Ole Fahlin

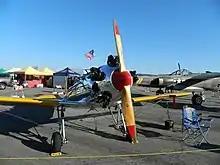
Fahlin Propeller on airplane at Riverside Municipal Airport (KRAL) air show on March 28, 2015.

In 1923 Fahlin decided to leave Sweden to go to the United States to visit a relative, and was naturalised in 1928. Soon after entering the U.S. he bought a used Curtiss JN-4 "Jenny" for $300 and started flying it for business and pleasure. He also used it to offer rides to people for $5 per trip. However he was not satisfied with the performance of his plane and started to experiment with different propeller designs which he thought could improve the performance characteristics of the "Jenny".